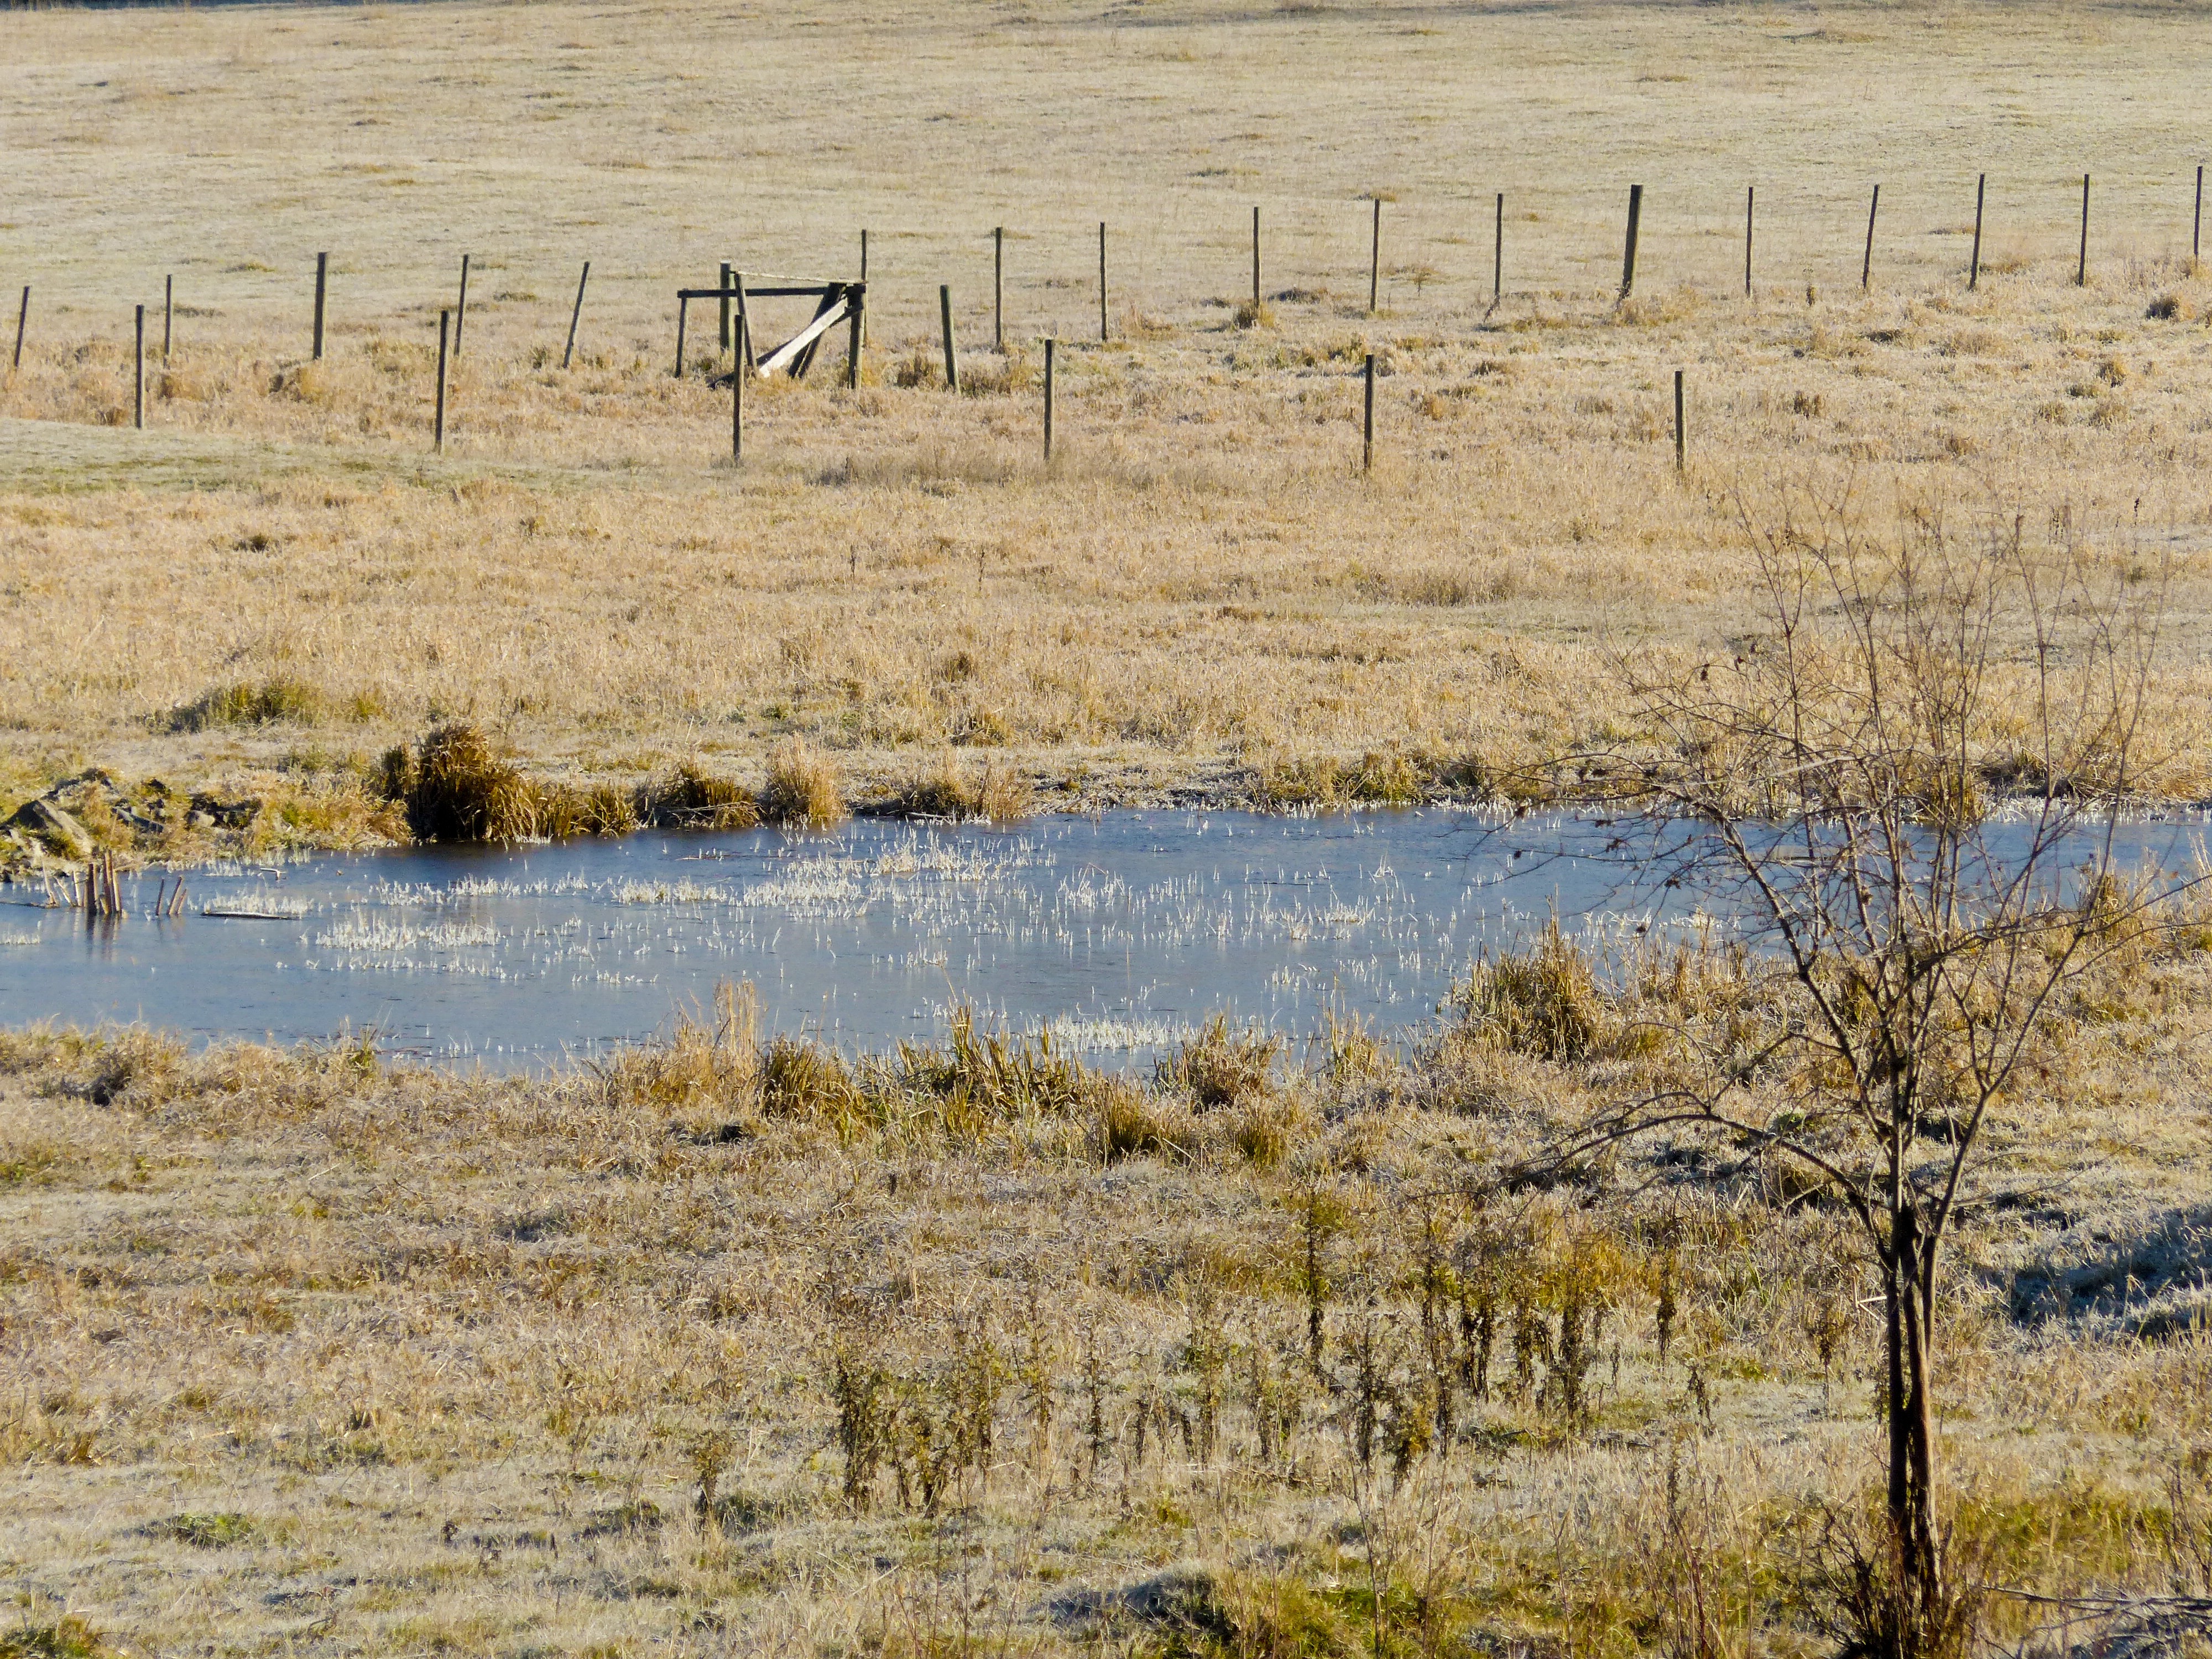
landscape, nature, outdoor, marsh, swamp, wilderness, bird, sunrise, meadow, prairie, countryside, pond, wildlife, autumn, scenery, weather, savanna, plain, clouds, canada, wetland, bog, reflections, beautiful, habitat, mood, morning glory, ecosystem, tundra, steppe, salt marsh, british columbia, early morning, canim lake, natural environment, first frost